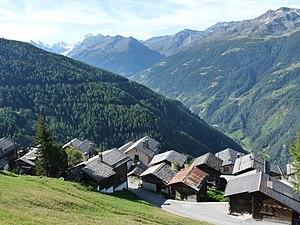
Chandolin (Valais, Suisse)
L’antiurbain est l’hostilité à l’égard de la ville par opposition à la campagne, un rejet pur et simple, une volonté de détruire la ville. Cette hostilité n’est pas un sentiment individuel, mais un imaginaire collectif, parfois aussi évoquée sous l’expression d’« urbaphobie » ou d'« urbanophobie ». L’imaginaire collectif peut être politisé dans un État et ainsi la conception antiurbaine a des conséquences sur l'aménagement du territoire national. L’antiurbain, tout en prenant évidemment différentes formes dans les cultures et en ayant différentes applications selon les politiques, est également un concept global.